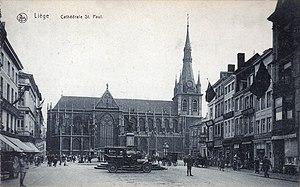
Cathédrale Saint-Paul, Liège - début 20ème siècle.
La cathédrale Saint-Paul de Liège fait partie du patrimoine religieux de Liège. Fondée au Xᵉ siècle, elle est reconstruite du XIIIᵉ au XVᵉ siècle et restaurée au milieu du XIXᵉ siècle. Elle devient cathédrale au XIXᵉ siècle en raison de la destruction de la cathédrale Saint-Lambert en 1795. Une nouvelle restauration est entamée durant les années 2010.